Kingdom of Romania

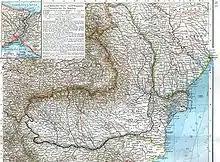
1901 German map of Romania

The term came into use after World War I, when the Old Kingdom was opposed to Greater Romania, which included Transylvania, Banat, Bessarabia, and Bukovina. Nowadays, the term is mainly of historical relevance, and is otherwise used as a common term for all regions in Romania included in both the Old Kingdom and present-day borders (namely: Wallachia, Moldavia, and Northern Dobruja).